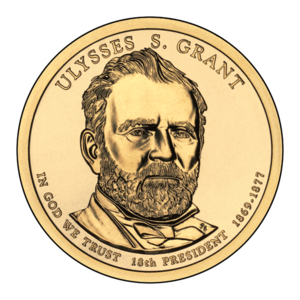
La série du dollar présidentiel est une série de pièces de 1 dollar américain honorant les présidents des États-Unis. L'émission de cette série a débuté en 2007 pour se terminer en 2016. Les pièces sont émises au rythme de quatre par an. Chaque président, mort depuis au moins deux ans, a fait l'objet d'une pièce. À l'arrêt de la série en 2016, les anciens présidents Jimmy Carter, George H.W. Bush, Bill Clinton et George W. Bush étaient encore en vie et n'ont donc pas fait l'objet d'une pièce, tout comme le président en exercice, Barack Obama.